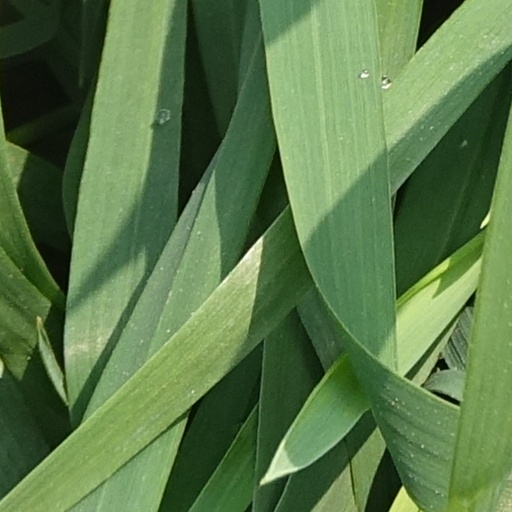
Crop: wheat